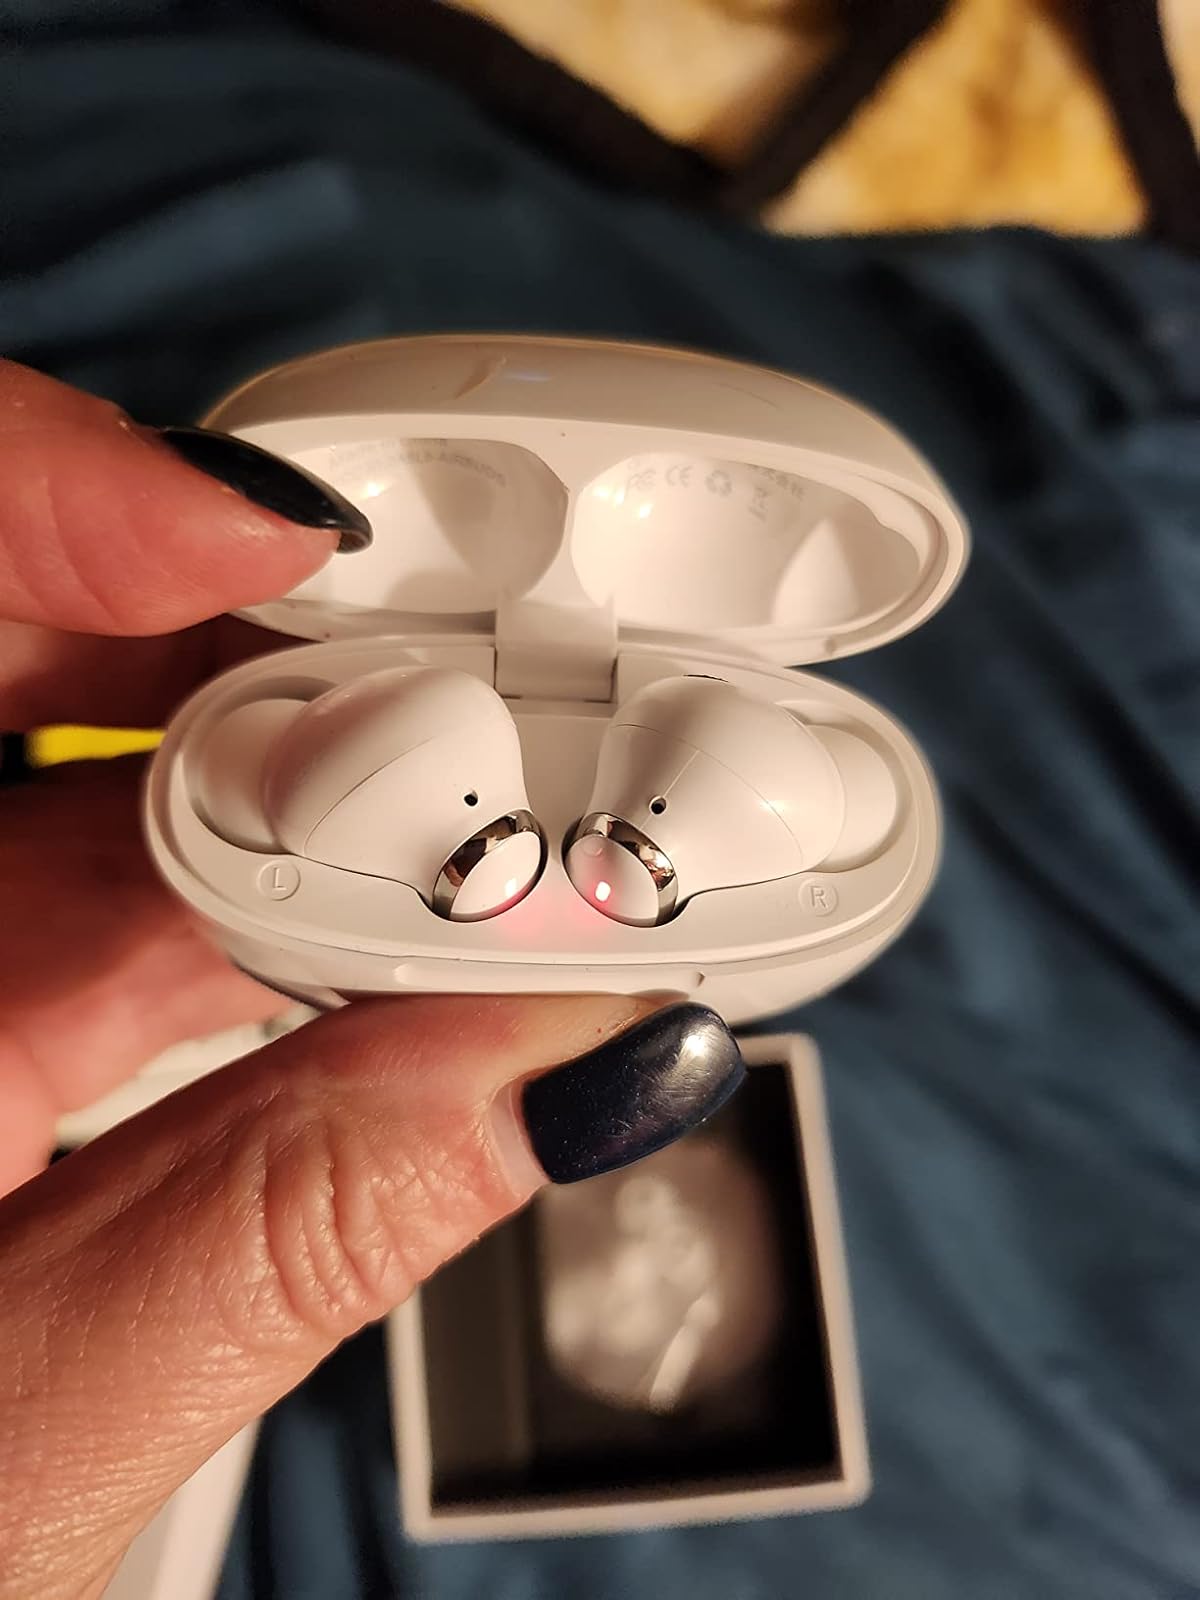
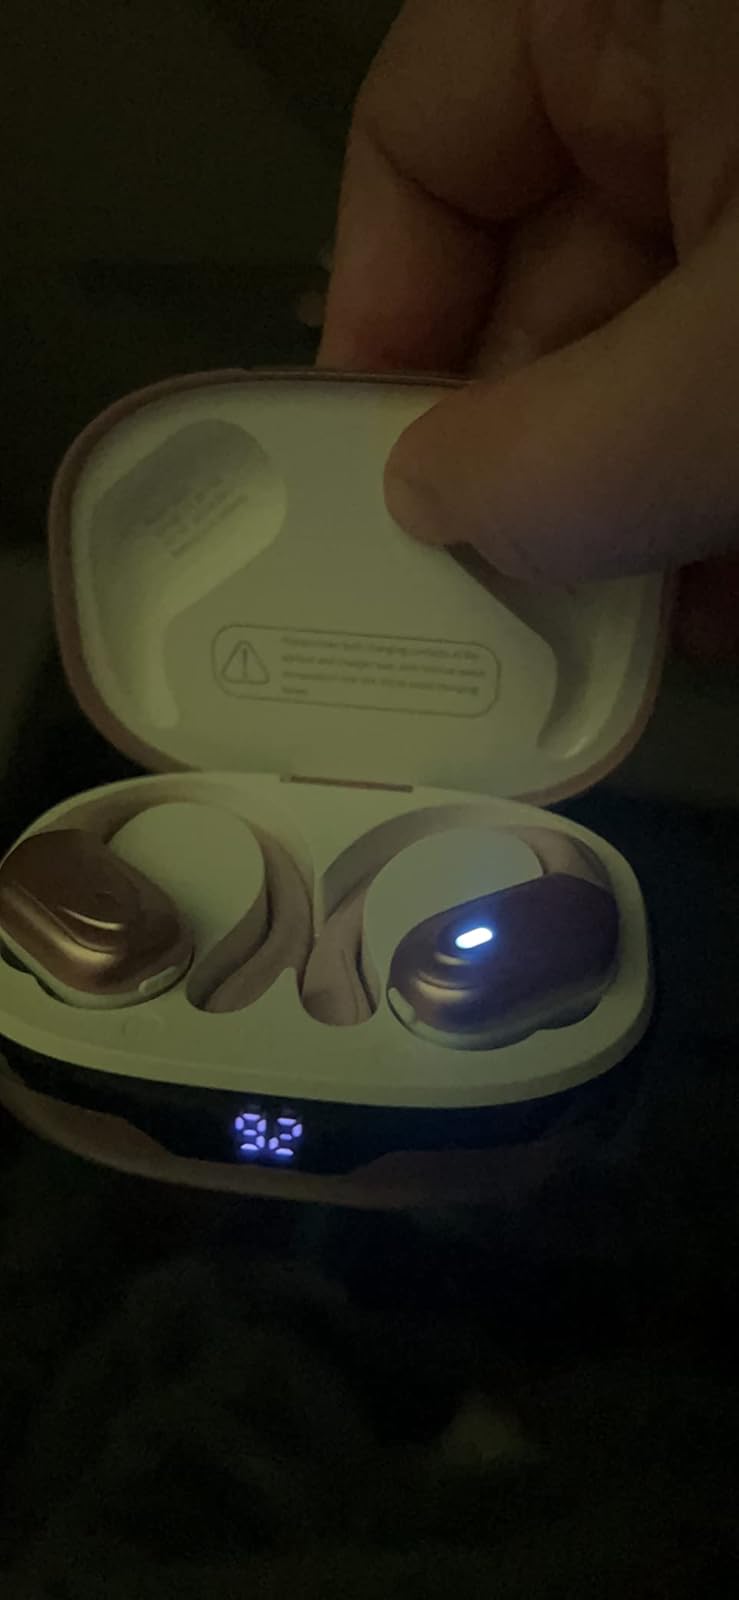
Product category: earbuds
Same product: no